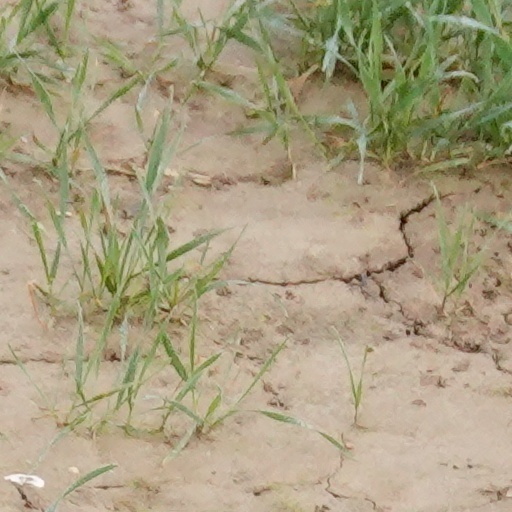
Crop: wheat